Michael Anderson Jr.

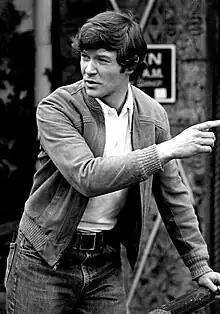
Anderson in 1974

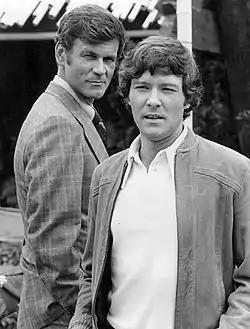
Don Murray and Michael Anderson Jr. in an episode of "Police Story" (1975)

Michael Joseph Anderson Jr. (born 6 August 1943) is a British and American retired actor whose 40-year career includes roles in "The Sundowners", "In Search of the Castaways", "The Sons of Katie Elder", and "Logan's Run". During the 1966 television season he starred as Clayt Monroe in "The Monroes".